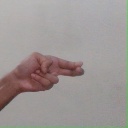
अक्षर: ह